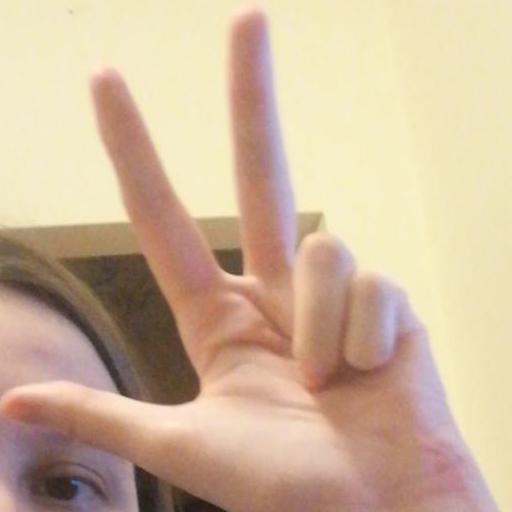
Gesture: three2